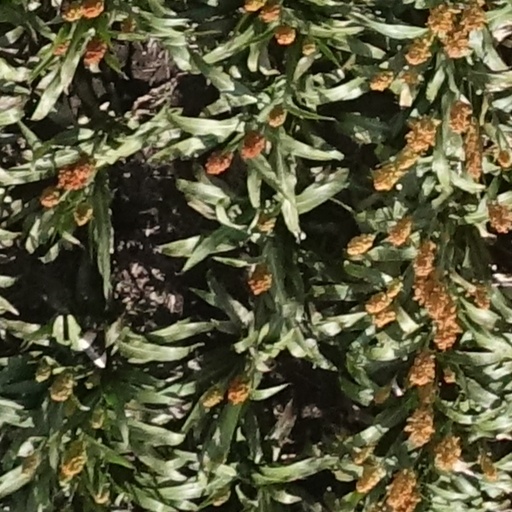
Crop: sorghum